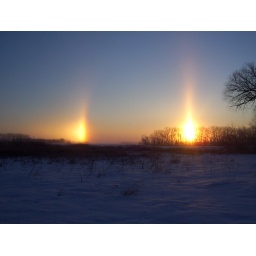
I ran out beyond the electric pole in our yard so I could get a clear shot.